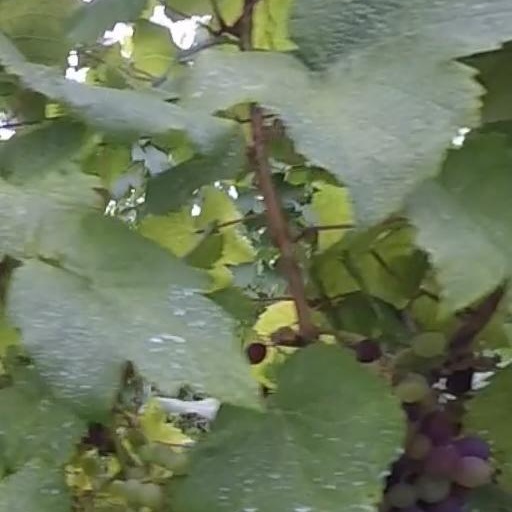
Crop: grape